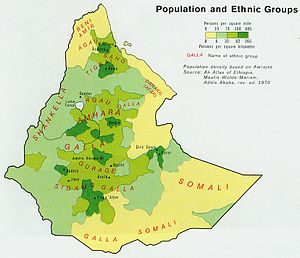
Etiopiens historie / Det moderne Etiopien / Efterkrigstiden
Kort over befolkningstætheden og spredningen af etniske grupper i Etiopien i 1976, da Eritrea fortsat var en provins i landet.
"Etiopiens historie strækker sig fra de ældste tider, fra menneskehedens oprindelse, for millioner af år tilbage, men fragmentarisk går historisk tid tilbage i 3000 år. Fra 100-tallet e.Kr. kom Etiopien for alvor ind i historien. Egyptere havde fulgt Nilen til Etiopien på jagt efter rigdomme som guld og slaver. Etiopien blev tidligere kaldt for Abessinia, men det ældste historiske navn var fortsat Etiopien eller Æthiopia, fra græsk aith-, ""mørkt"" eller ""brændt"", og -ops, ""ansikt"". Etiopierne blev omtalt af Herodot, Klaudios Ptolemaios, og Plinius den Ældre, og landet blev omtalt som et hjem for en gammel civilisation og hvor guderne skaffede sig visdom. Denne mytologiske beskrivelse omfattede dog mere end kun Etiopien, men beskrev alt land syd for Egypten, hovedsagelig Nubien og de nubiske riger, som lå syd for det, som i dag er det nordlige Sudan. Oldtidens grækere og romere havde diplomatiske forbindelser med Etiopien. Arabiske handelsmænd sejlede over Det Røde Hav til kysten af Etiopien og grundlagde handelsstationer her omkring 1.000 f.Kr.